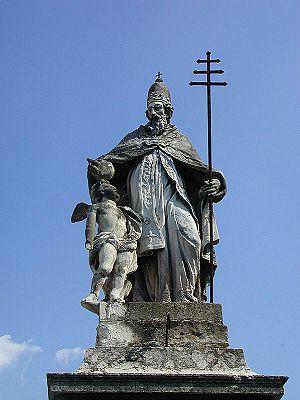
La férule papale ou férule pontificale est un bâton liturgique utilisé par le pape. Elle se différencie de la crosse épiscopale des évêques.